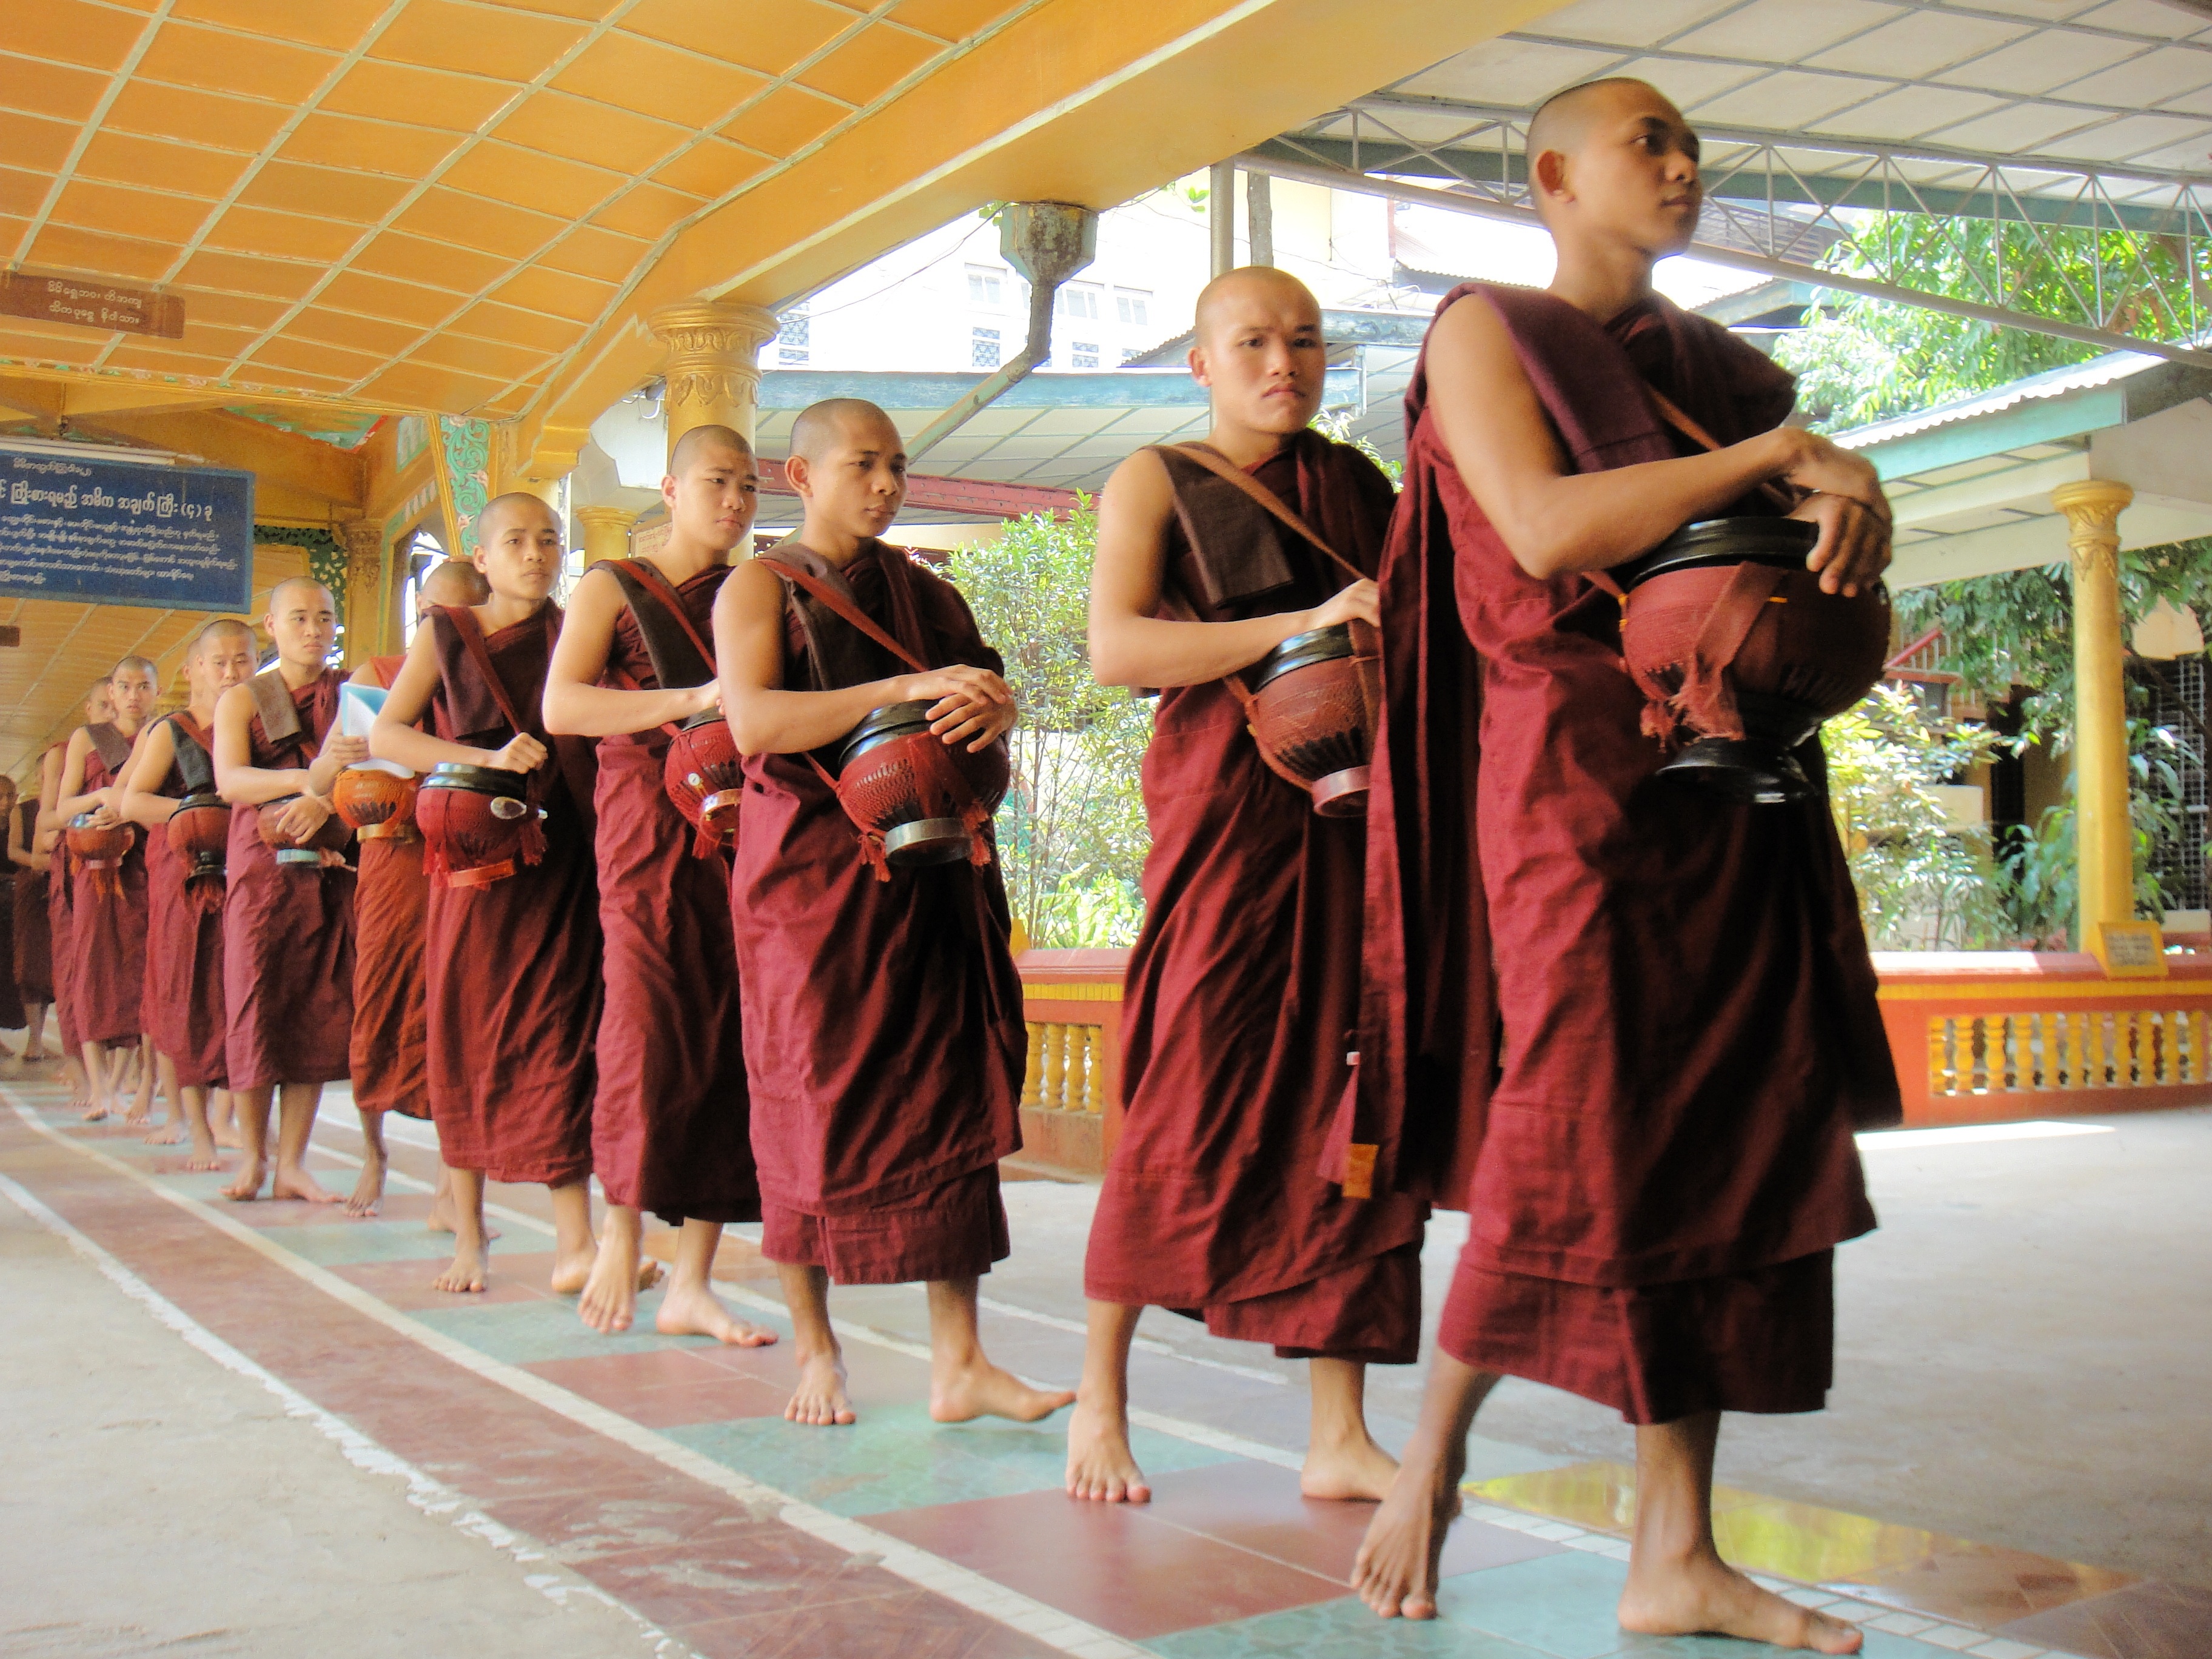
dance, food, monk, buddhism, religion, lunch, sports, monastery, myanmar, monks, burma, performing arts, faithful, bago, midday meal